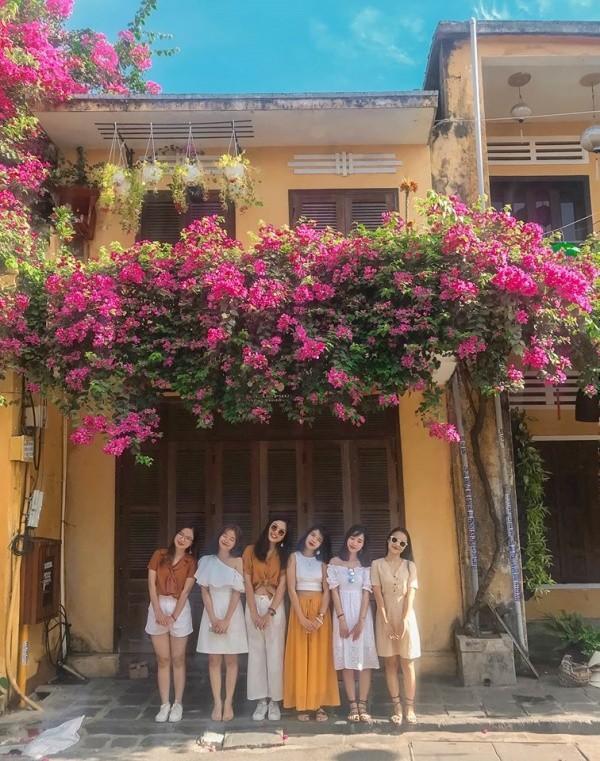
có sáu cô gái đang tạo dáng chụp ảnh trước một căn nhà